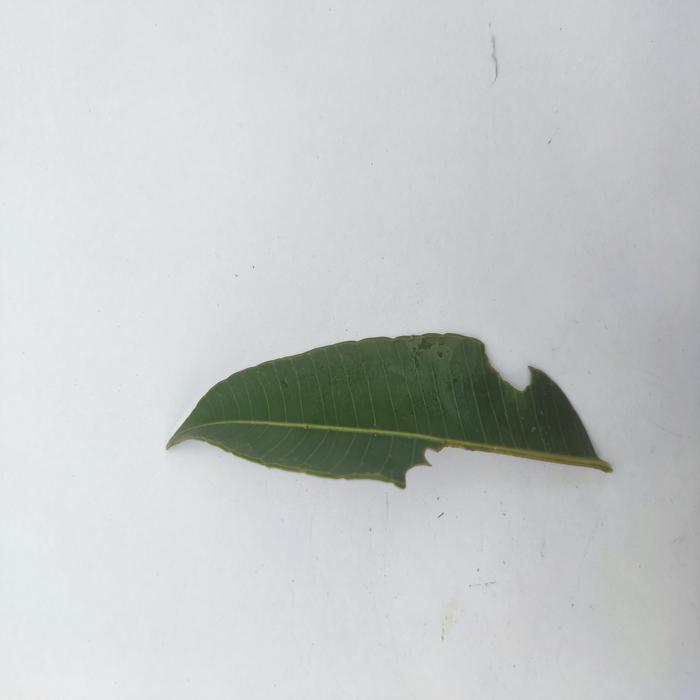
Crop: Hog Plum
Leaf condition: Caterpillars_Infestation